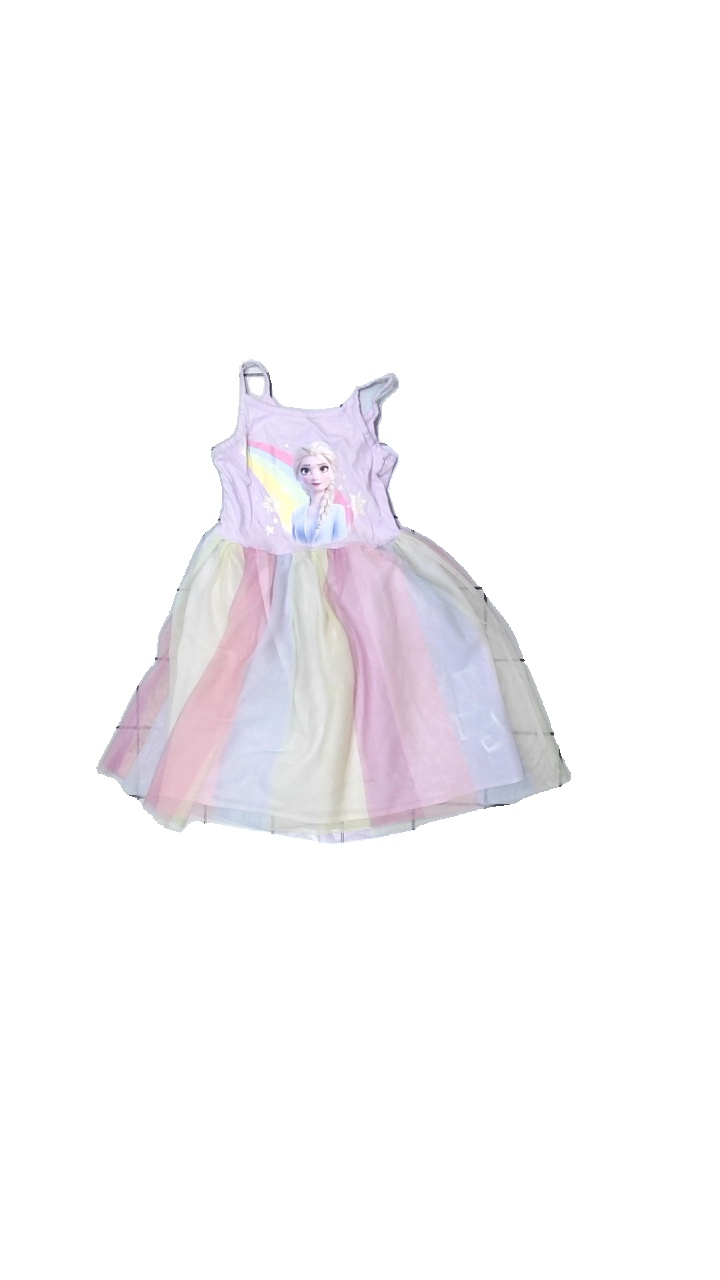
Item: Dress (Children)
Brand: H&m
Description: dress with print and mesh skirt
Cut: None
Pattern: Other
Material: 100% Cotton
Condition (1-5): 5
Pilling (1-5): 5
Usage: Reuse
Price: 50-100